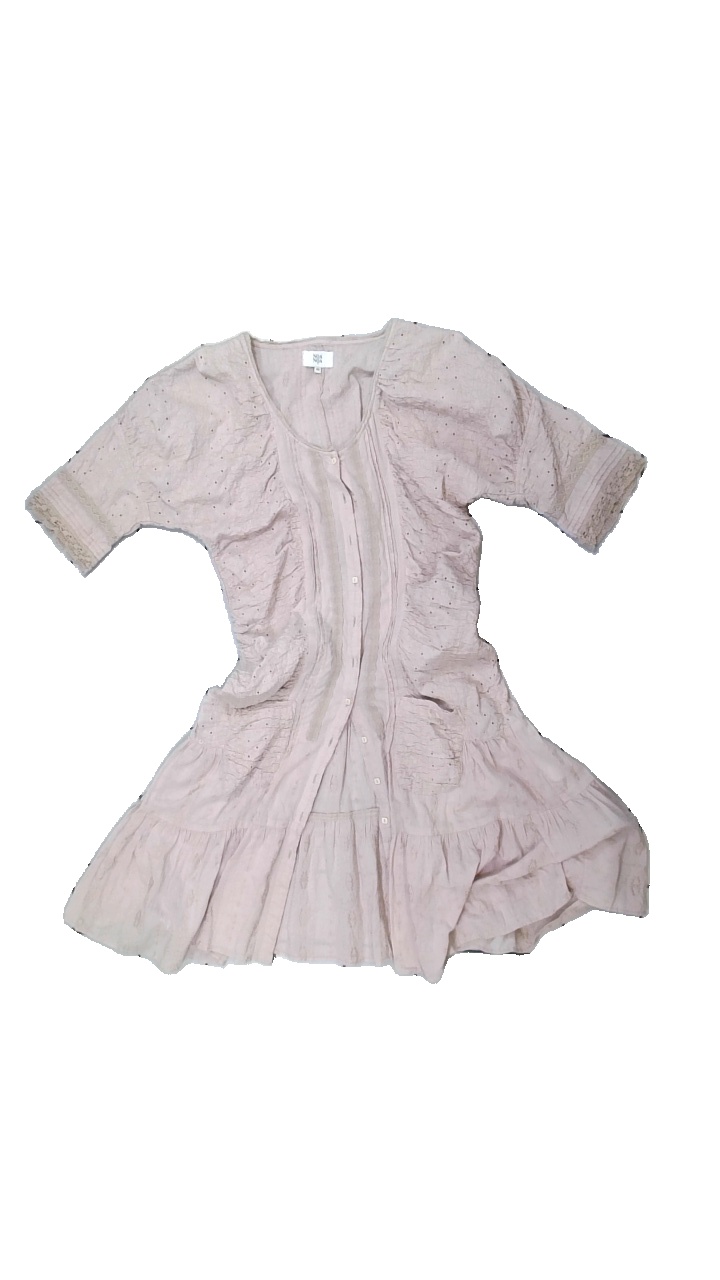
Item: Dress (Ladies)
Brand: Noa Noa
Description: Pink embroidered dress
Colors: Pink
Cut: Regular
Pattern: Embroidered
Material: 100% Cotton
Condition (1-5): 5
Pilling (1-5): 5
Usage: Reuse
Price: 50-100